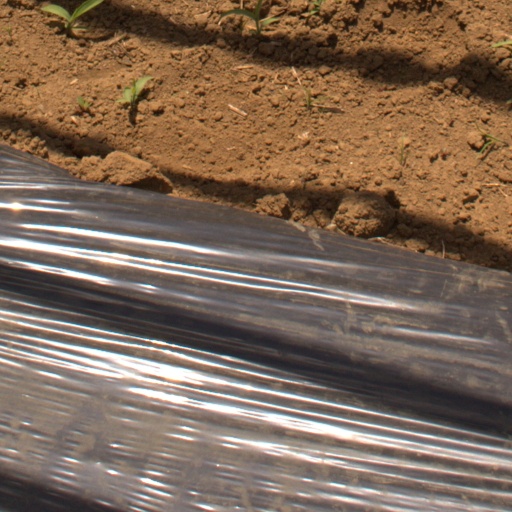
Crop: Jerusalem artichoke